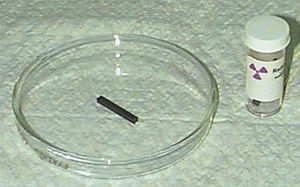
Uran-238
uran-238.
Uran-238 er den mest almindelige af de naturligt forekommende uranisotoper. Omkring 99,284% af al naturligt forekommende uran er ²³⁸U. Med en halveringstid på 4,46 × 10⁹ år, er ²³⁸U ikke nær så radioaktivt som fx ²³⁵U og ²³³U. Af samme grund er ²³⁸U uegnet både som selvstændigt reaktorbrændstof og som fissilt materiale til kernevåben. Til gengæld gør ²³⁸U's forholdsvis lave radioaktivitet, og samtidig høje densitet, stoffet velegnet som skjold mod mere radioaktive stoffer og som panserbrydende ammunition.